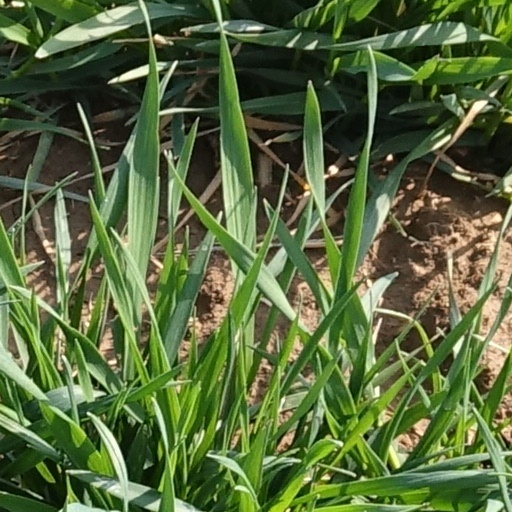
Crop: wheat